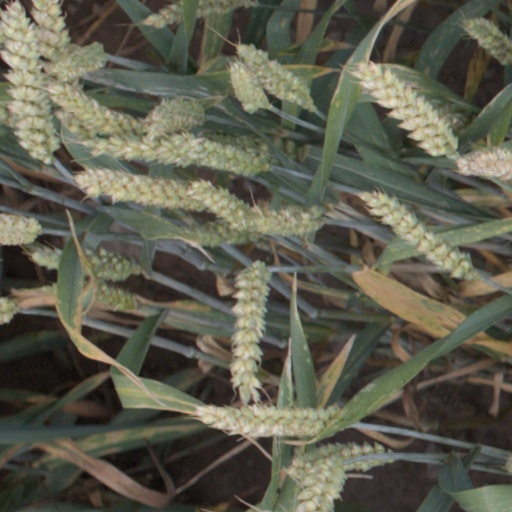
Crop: wheat